Serge Ibaka

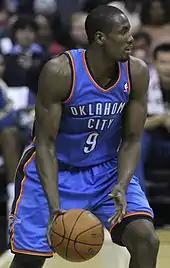
Ibaka in 2011

In July 2009, the Thunder paid the buyout for Ibaka's deal with Manresa and signed him to a two-year contract with two more optional seasons.